Marc Collin

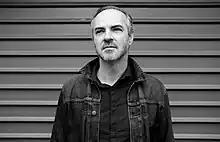

Marc Collin is a French musician, film music composer and record producer. He is best known as the founder, with Olivier Libaux, of the project Nouvelle Vague, a cover band that covers new wave songs in a bossa nova style. Collin also released a side-project album in 2008 under his own name, titled "Hollywood, mon amour", consisting of covers, on the Nouvelle Vague formula, of songs from 1980s film soundtracks. Collin stated that he did not embark on the project out of nostalgia for the films, but because he was drawn to the challenge of transforming extremely well-known hits into intimate tracks.